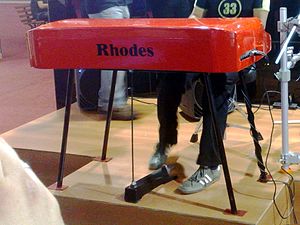
Fender Rhodes / Renaissance
Rhodes Mark 7 i rød
Fender Rhodes elektronisk piano opfundet af Harold Burroughs Rhodes